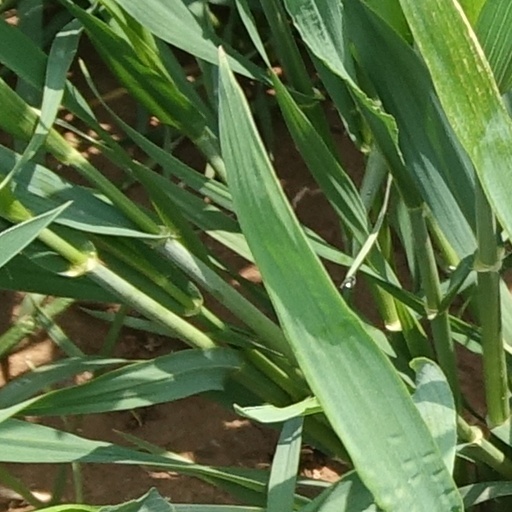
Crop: wheat